São Bernardo do Campo

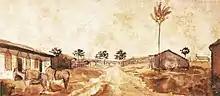
Water color from the Parish of São Bernardo do Campo in 1827, by Charles Landseer.

São Bernardo do Campo is a Brazilian municipality in the state of São Paulo.